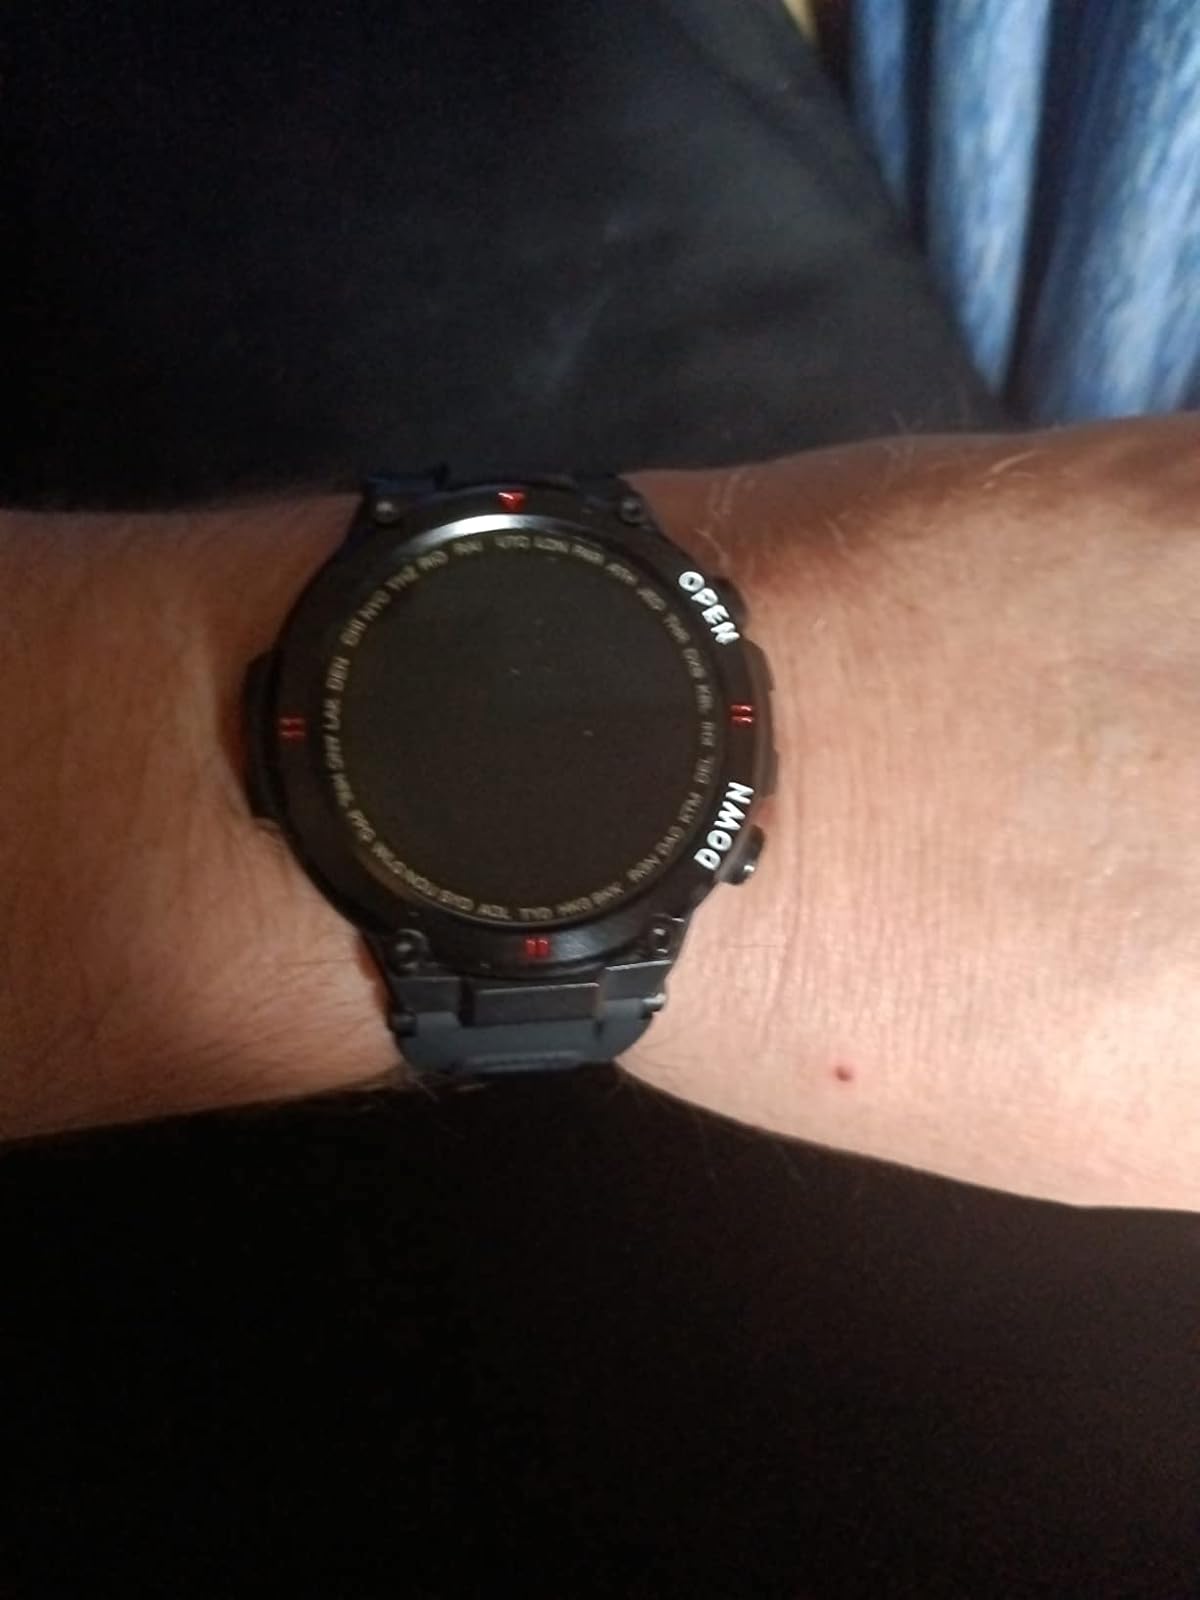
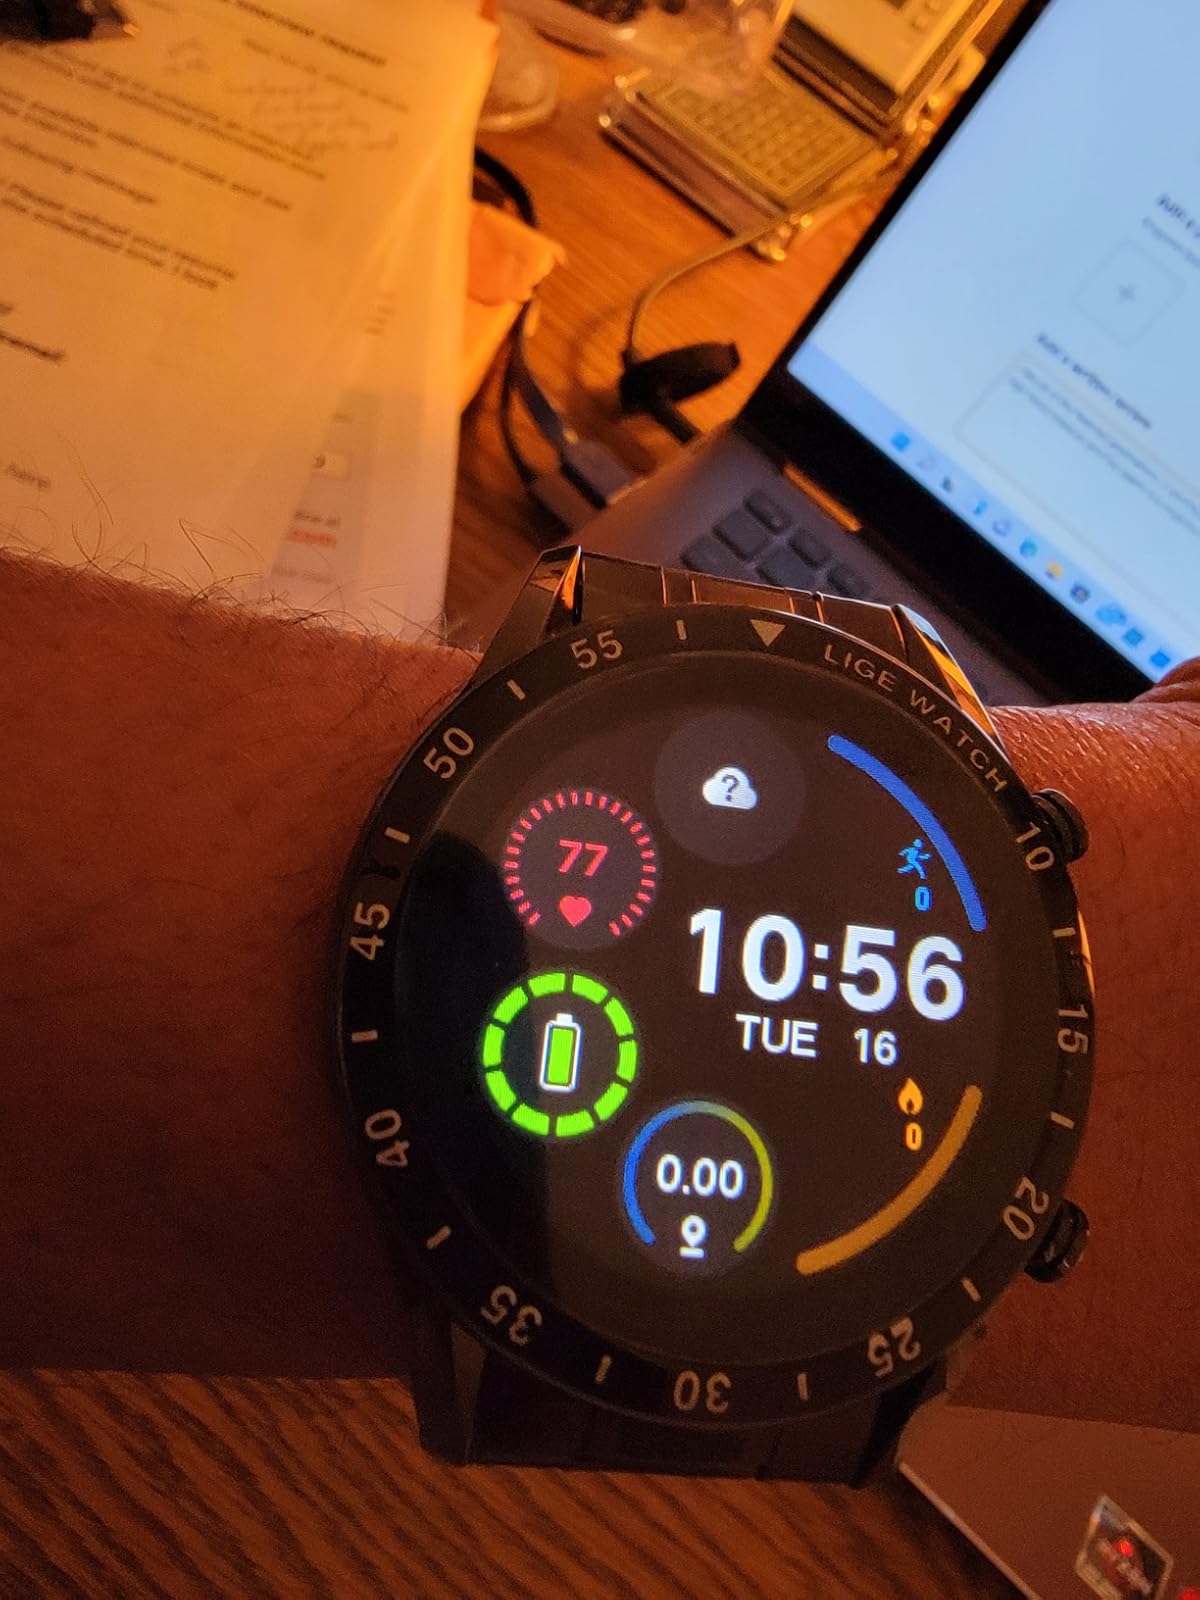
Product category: smartwatch
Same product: no